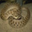
Label: snake